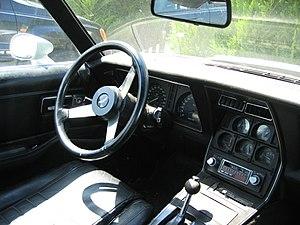
Chevrolet Corvette C3
La Chevrolet Corvette est une famille d'automobiles sportives, lancée le 30 juin 1953 à Flint, dans le Michigan, par la marque américaine Chevrolet. Un prototype aux lignes strictement identiques avait été présenté au début de l'année 1953 au General Motors Motorama, le salon de l'auto organisé par General Motors dans l'hôtel Waldorf-Astoria de New York.